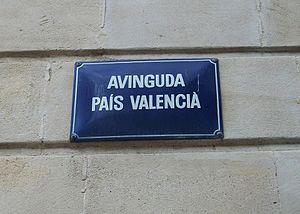
Les dénominations du territoire de la Communauté valencienne sont multiples. Bien que « Comunitat Valenciana » soit la seule ayant un caractère officiel selon l'actuel statut d'autonomie de cette Communauté autonome d'Espagne, ce même texte mentionne dans son préambule deux autres dénominations historiques du territoire, celle de « Royaume de Valence » et celle de « Pays valencien ». Selon le texte, la première fait référence à l'origine historique la plus lointaine de la conception territoriale valencienne, tandis que la seconde renvoie à l'origine du concept moderne d'autogouvernance de ce même territoire.